Linoleum knife

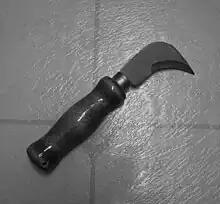
A modern linoleum knife with a wooden handle.

A linoleum knife (also called a banana knife or hook axe) is a small knife that has a short, stiff blade with a curved point and a handle and is used to cut linoleum or other sheet materials such as wood panelling,wood veneer, and mica sheets.